Monarchies in Europe

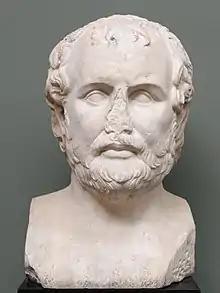
King Philip II united all Greek poleis under his crown in 338 BCE.

The dominant poleis of Athens and Sparta were weakened by warring each other, especially during the Peloponnesian War (431–404 BCE) won by Sparta. They were defeated and ruled by Thebes for a time (371–360 BCE), after which Sparta's role was over. Eventually, all of Greece was subjugated by the Macedonian monarchy in 338 BCE, that put an end to the era of free autonomous city-states, and Athenian democracy as well in 322 BCE. In the subsequent Hellenistic period (334–30 BCE) numerous diadochs (successors of Alexander the Great) fought one another for the kingship of Macedon, definitively obtained by the Antigonids in 277 BCE. Meanwhile, the Phoenician city-state of Carthage, located in present-day Tunisia, aside from settling large swaths of North Africa's coast, also set up several colonies on Sicily, Sardinia, Corsica, the Baleares and in southern Iberia. The Carthaginian empire, according to tradition founded in 814 BCE, started out as a monarchy, but in the 4th century transformed into a republic where suffets ("judges") ruled. Finally, Rome gradually conquered all of Italy (primarily after 350 BCE), and defeated Carthage in the Punic Wars (264–146 BCE). In 168, Macedon was subdued by the Romans, and partitioned into four client republics. These were annexed as Roman provinces in 148, as happened to Greece in 146, making Rome's territory envelop all of literate Europe. The remainder of Iberia, the Illyrian coast and eventually Gaul by general Julius Caesar were added to the Roman Republic, which however was experiencing an institutional crisis. After defeating his rival Pompey, Caesar was appointed "dictator" to restore order. He almost managed to found a dynasty in the process, but was killed by a republican cabal led by Brutus in 44 BCE.